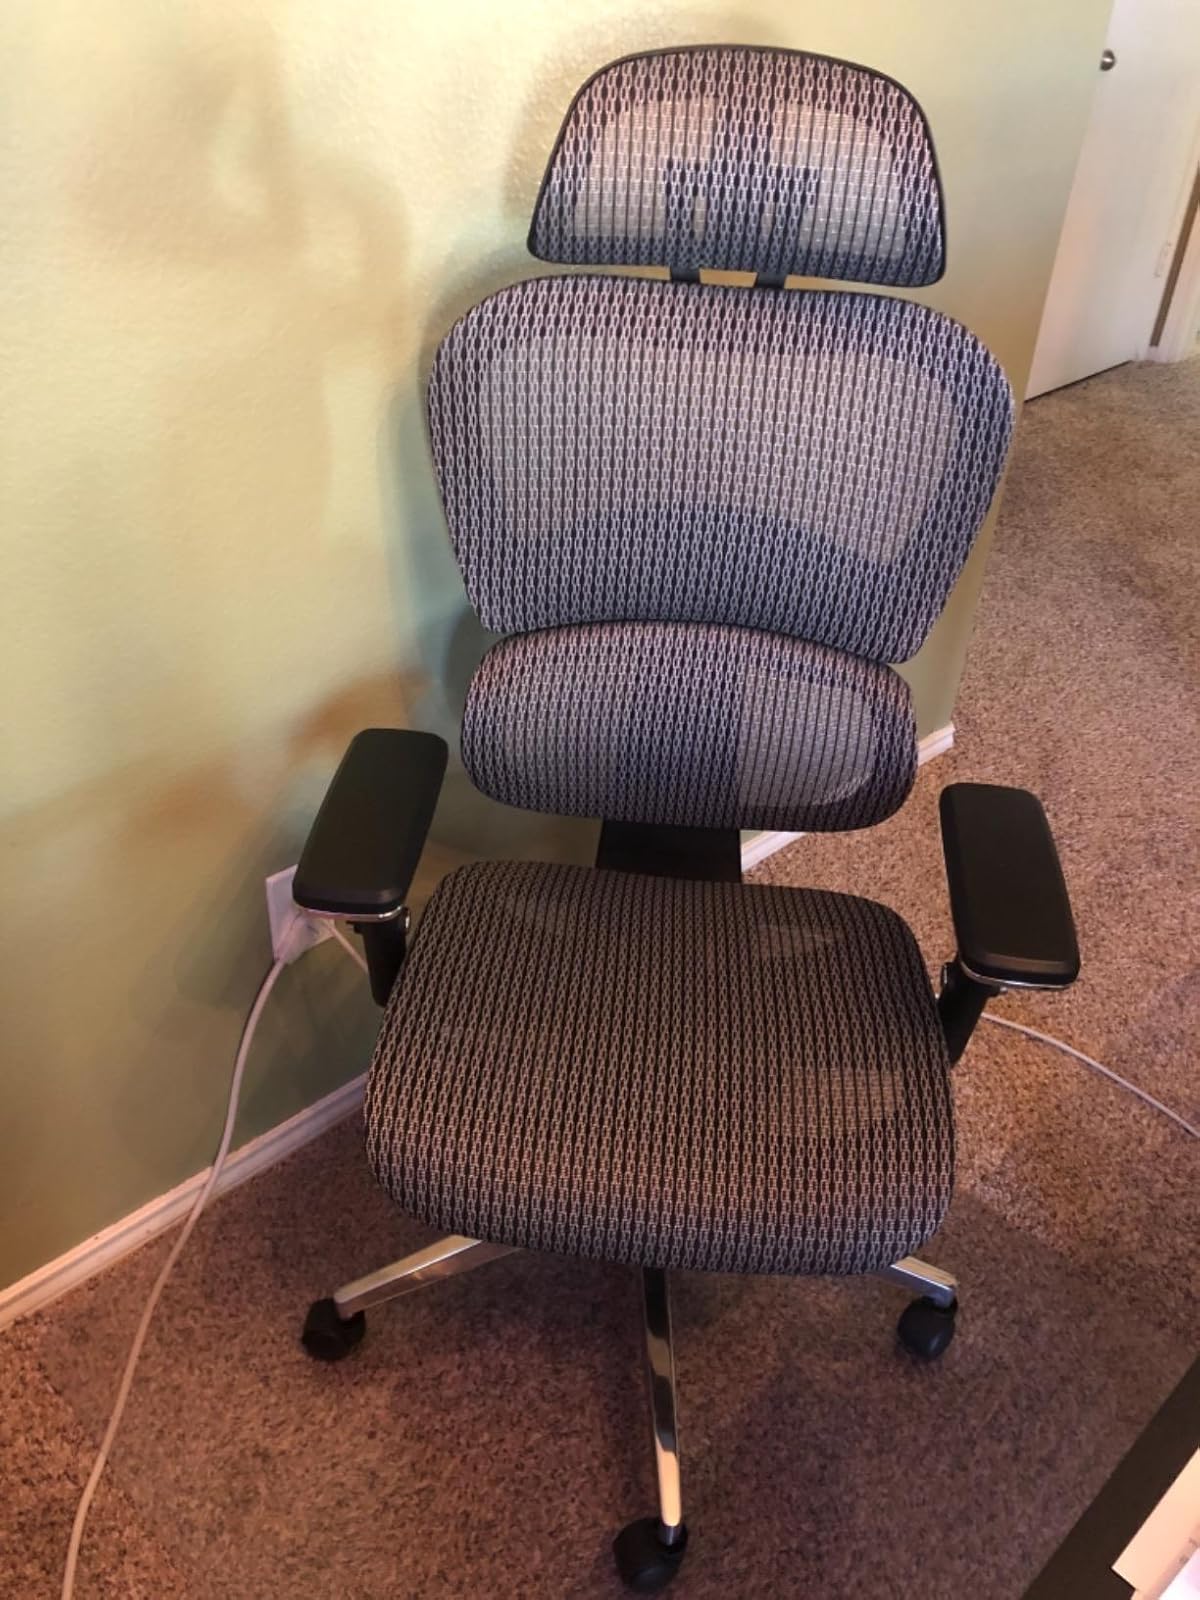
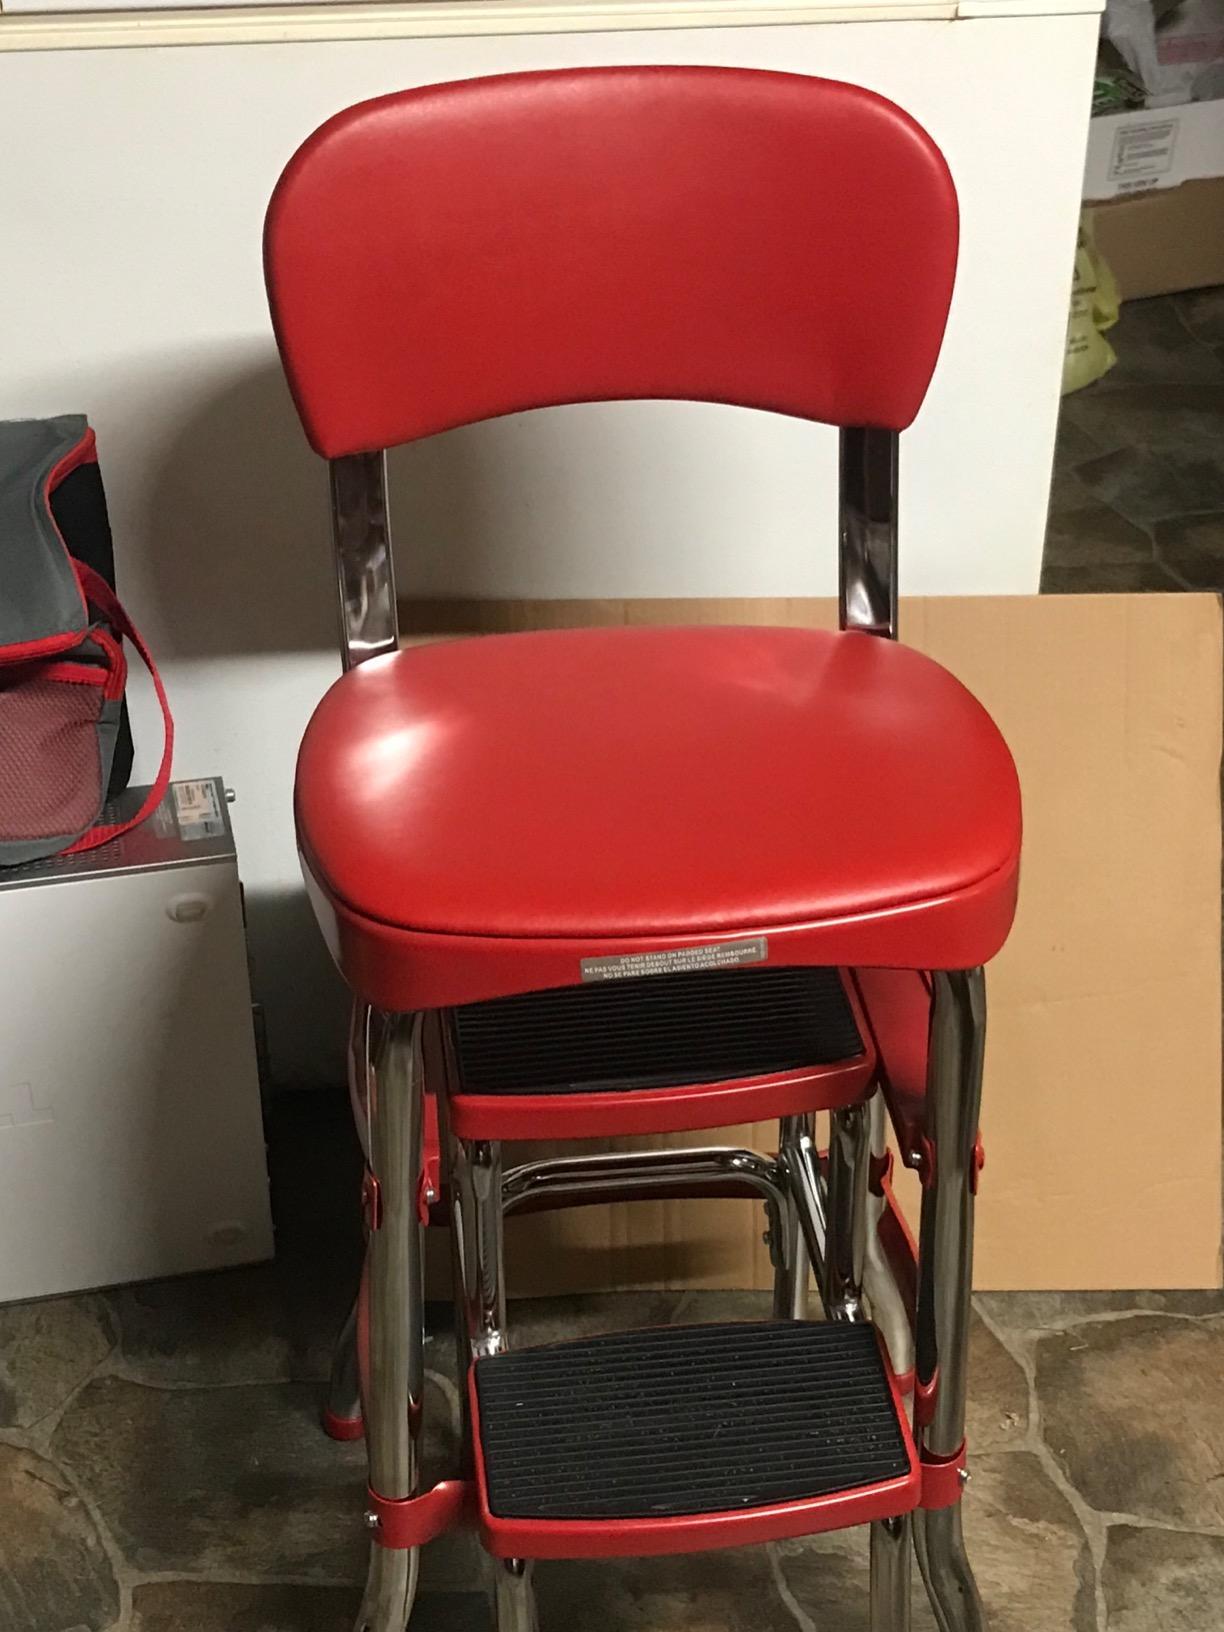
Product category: items_chair
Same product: no